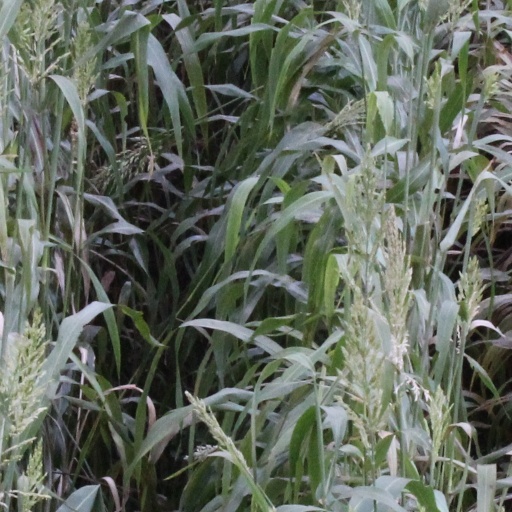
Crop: sorghum